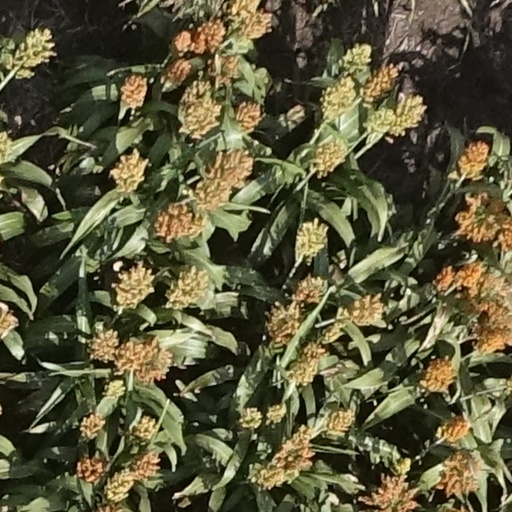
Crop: sorghum